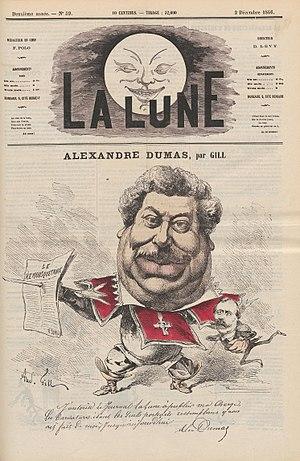
Alexandre Dumas est un écrivain français né le 24 juillet 1802 à Villers-Cotterêts et mort le 5 décembre 1870 au hameau de Puys, ancienne commune de Neuville-lès-Dieppe, aujourd'hui intégrée à Dieppe.
4 février : Le poète Charles Baudelaire fait une chute lors de sa visite à l'église Saint-Loup à Namur en Belgique, première atteinte grave vers la paralysie générale.